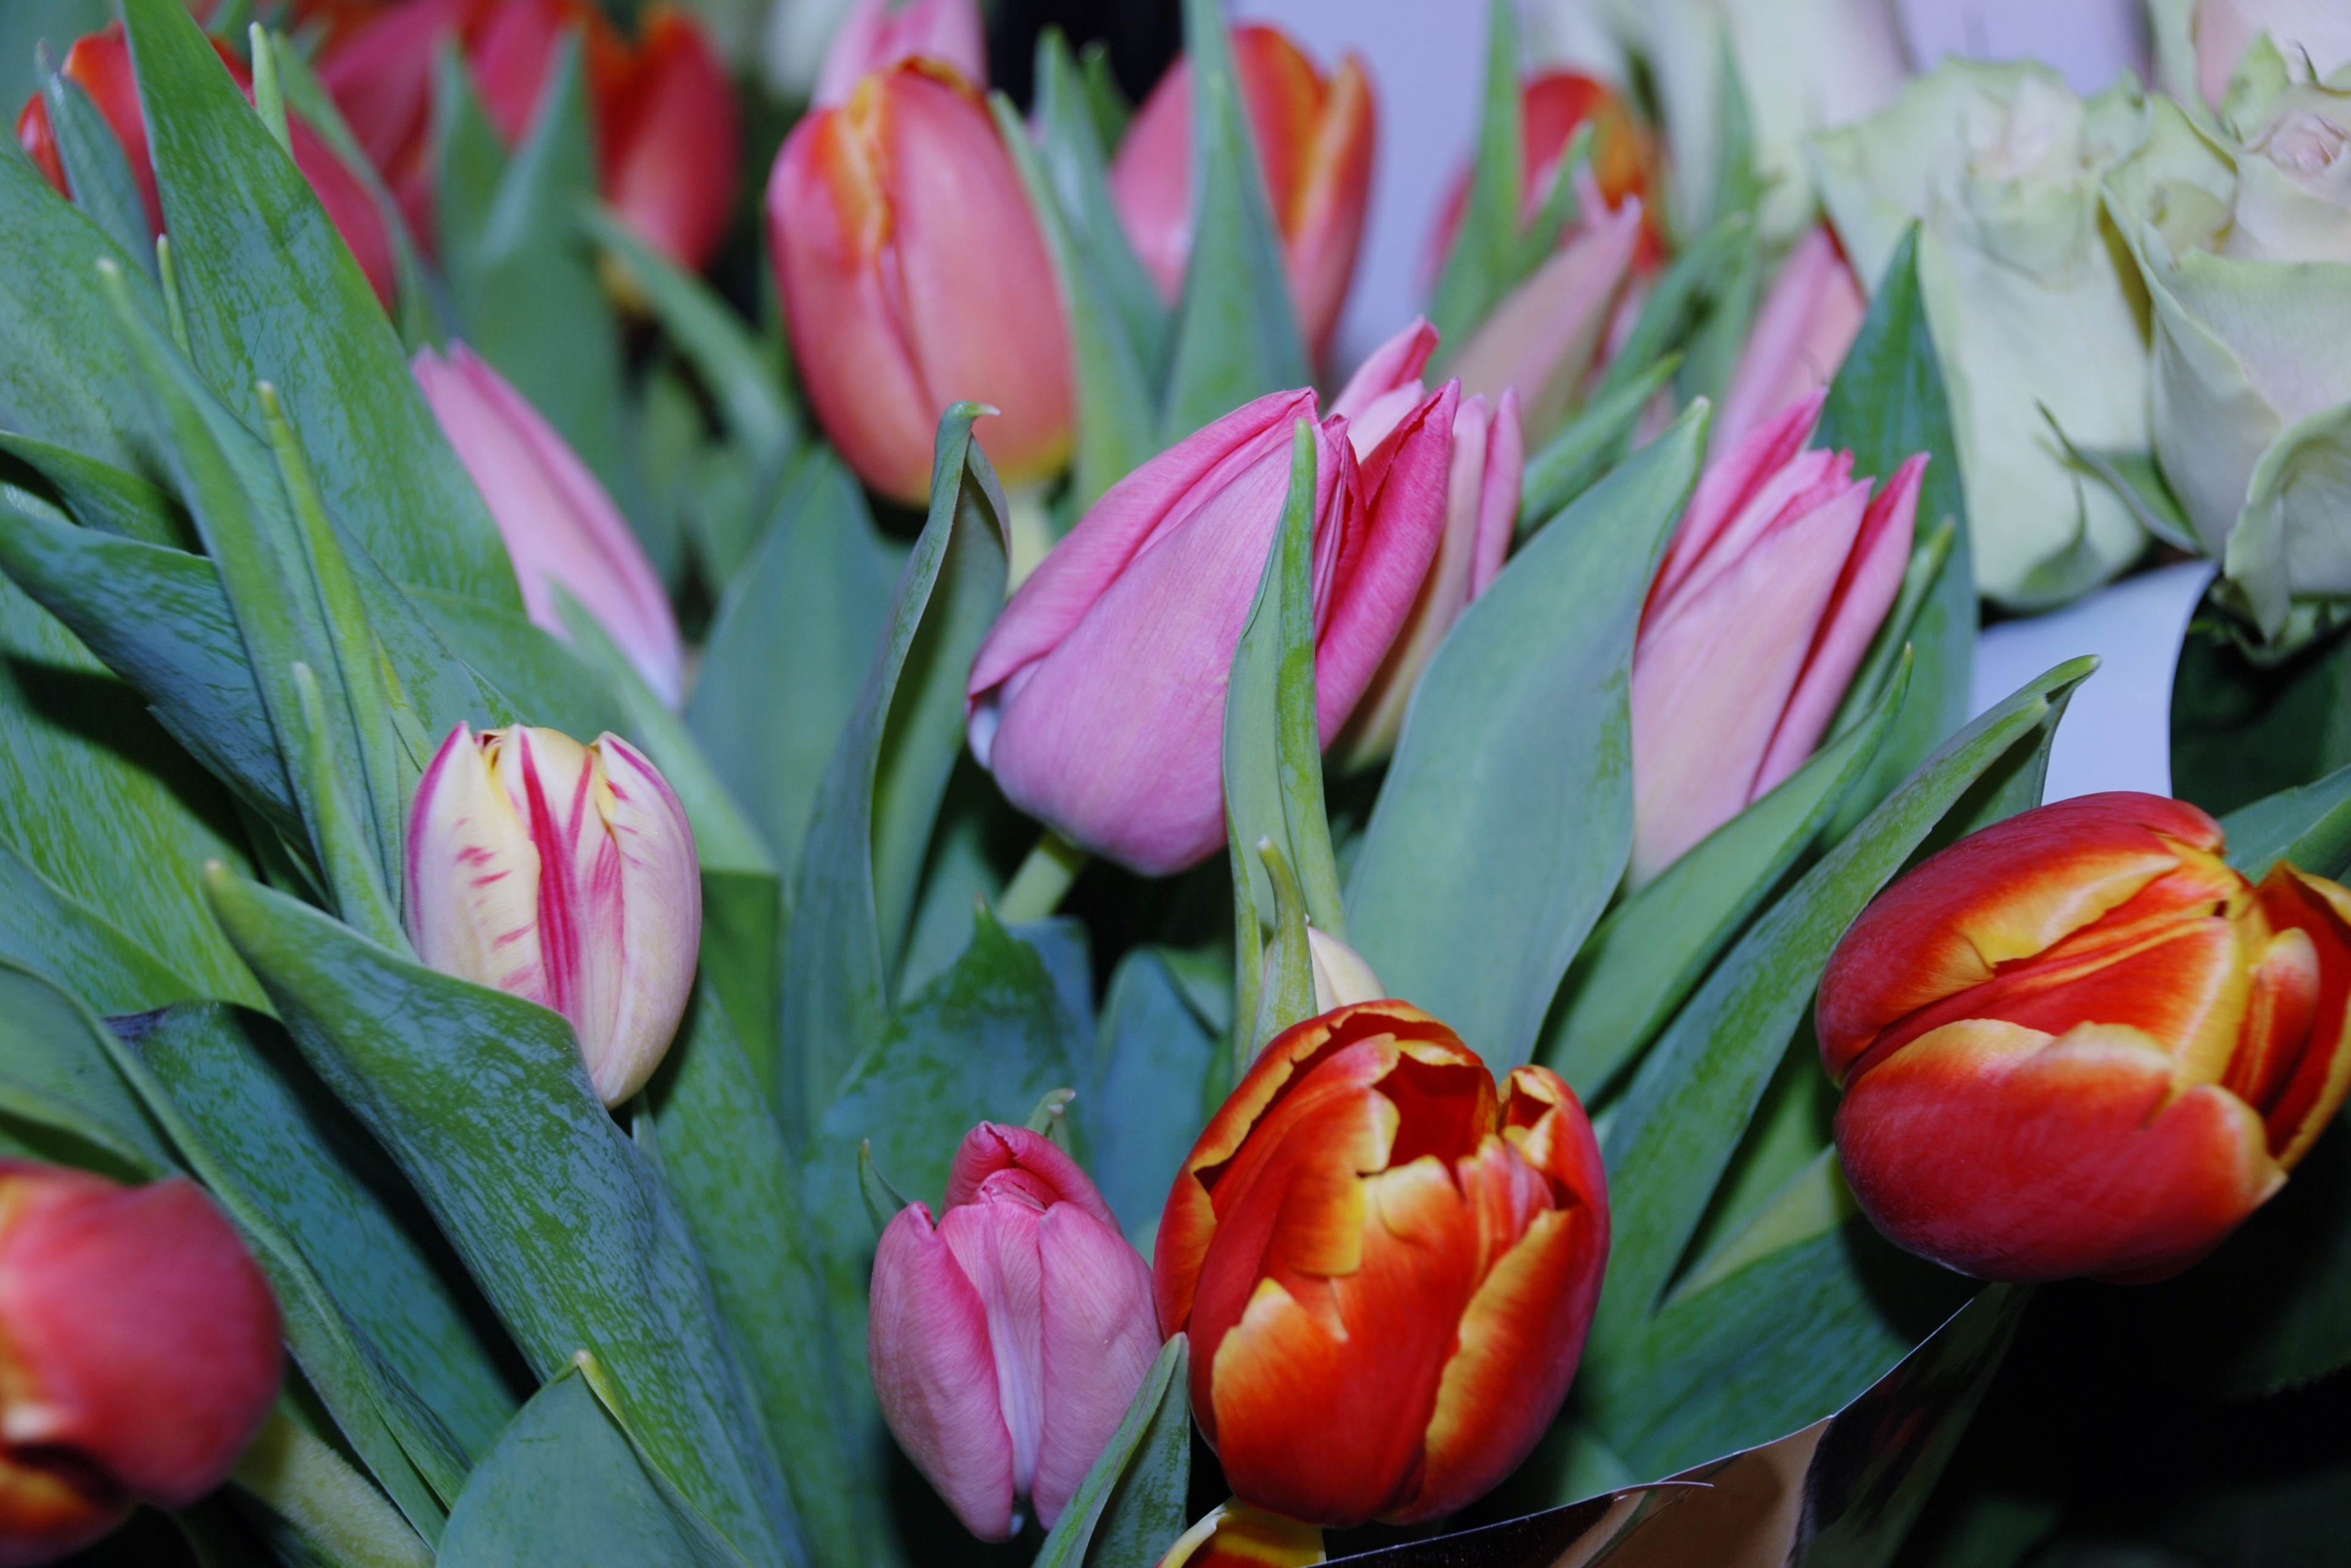
nature, plant, sky, leaf, flower, petal, floral, tulip, yellow, sunflower, leaves, flowering plant, lily family, land plant